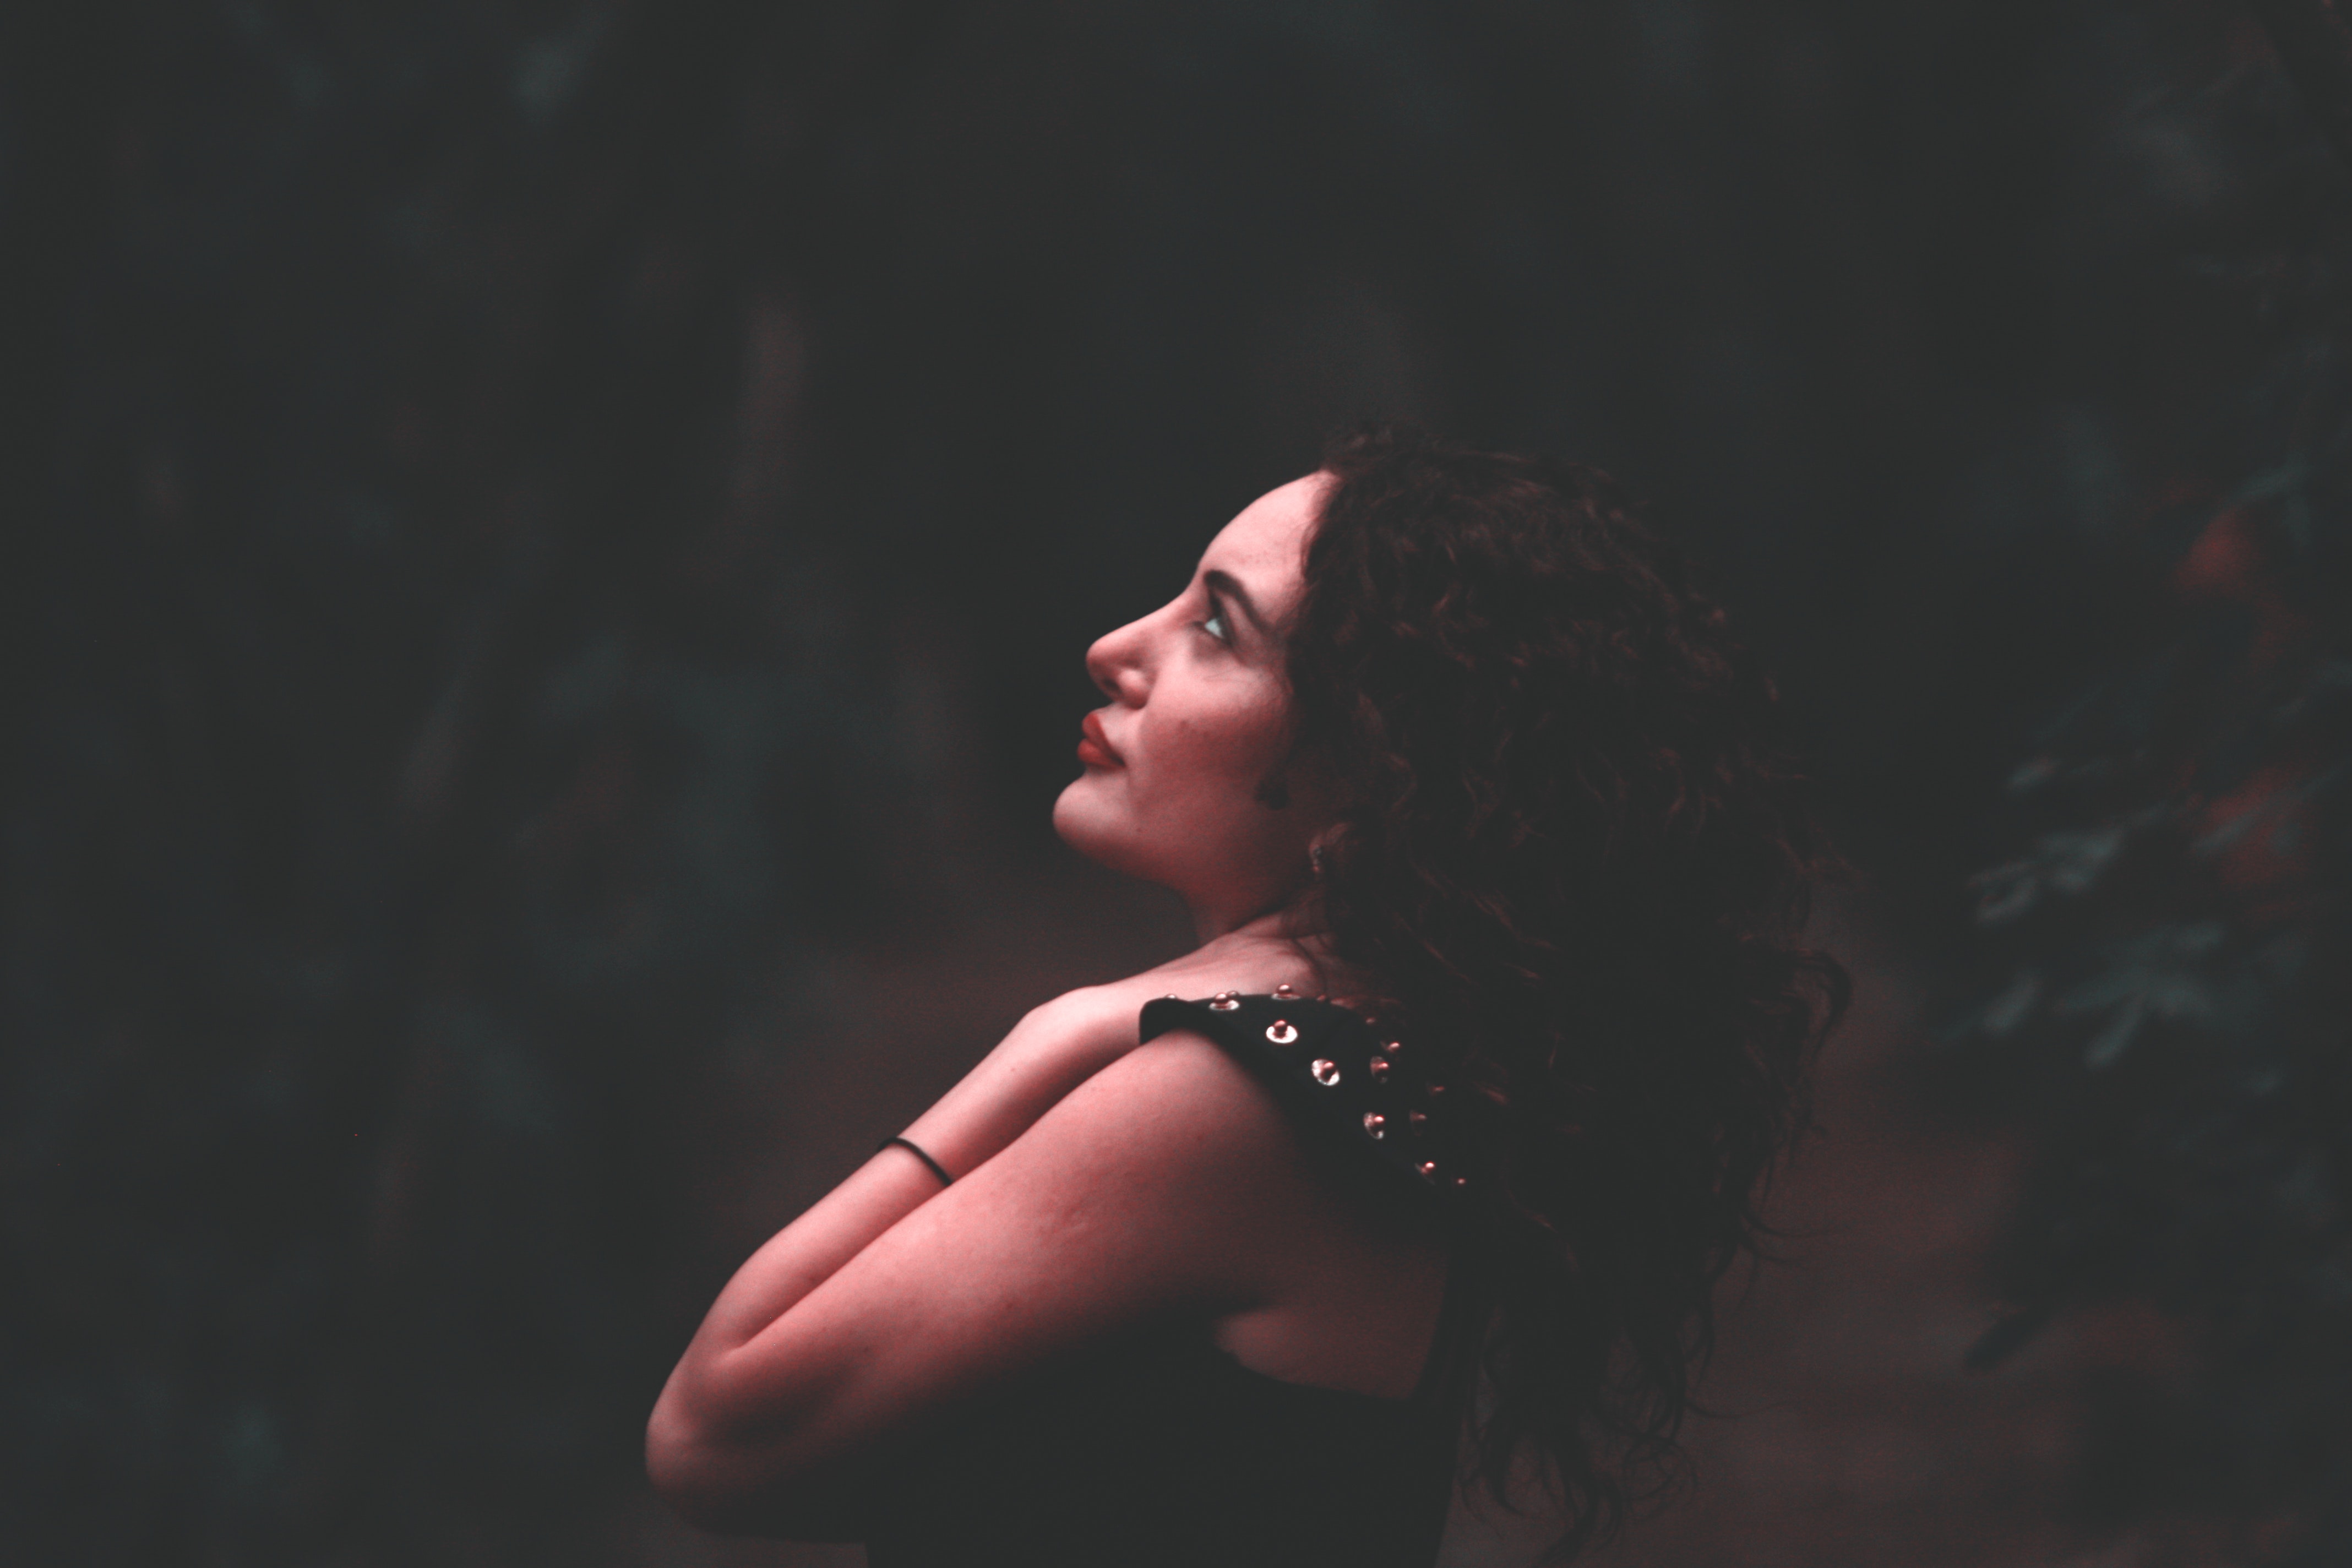
beauty, shoulder, photography, darkness, human body, hand, performance, flash photography, muscle, neck, dress, dance, model, performance art, black hair